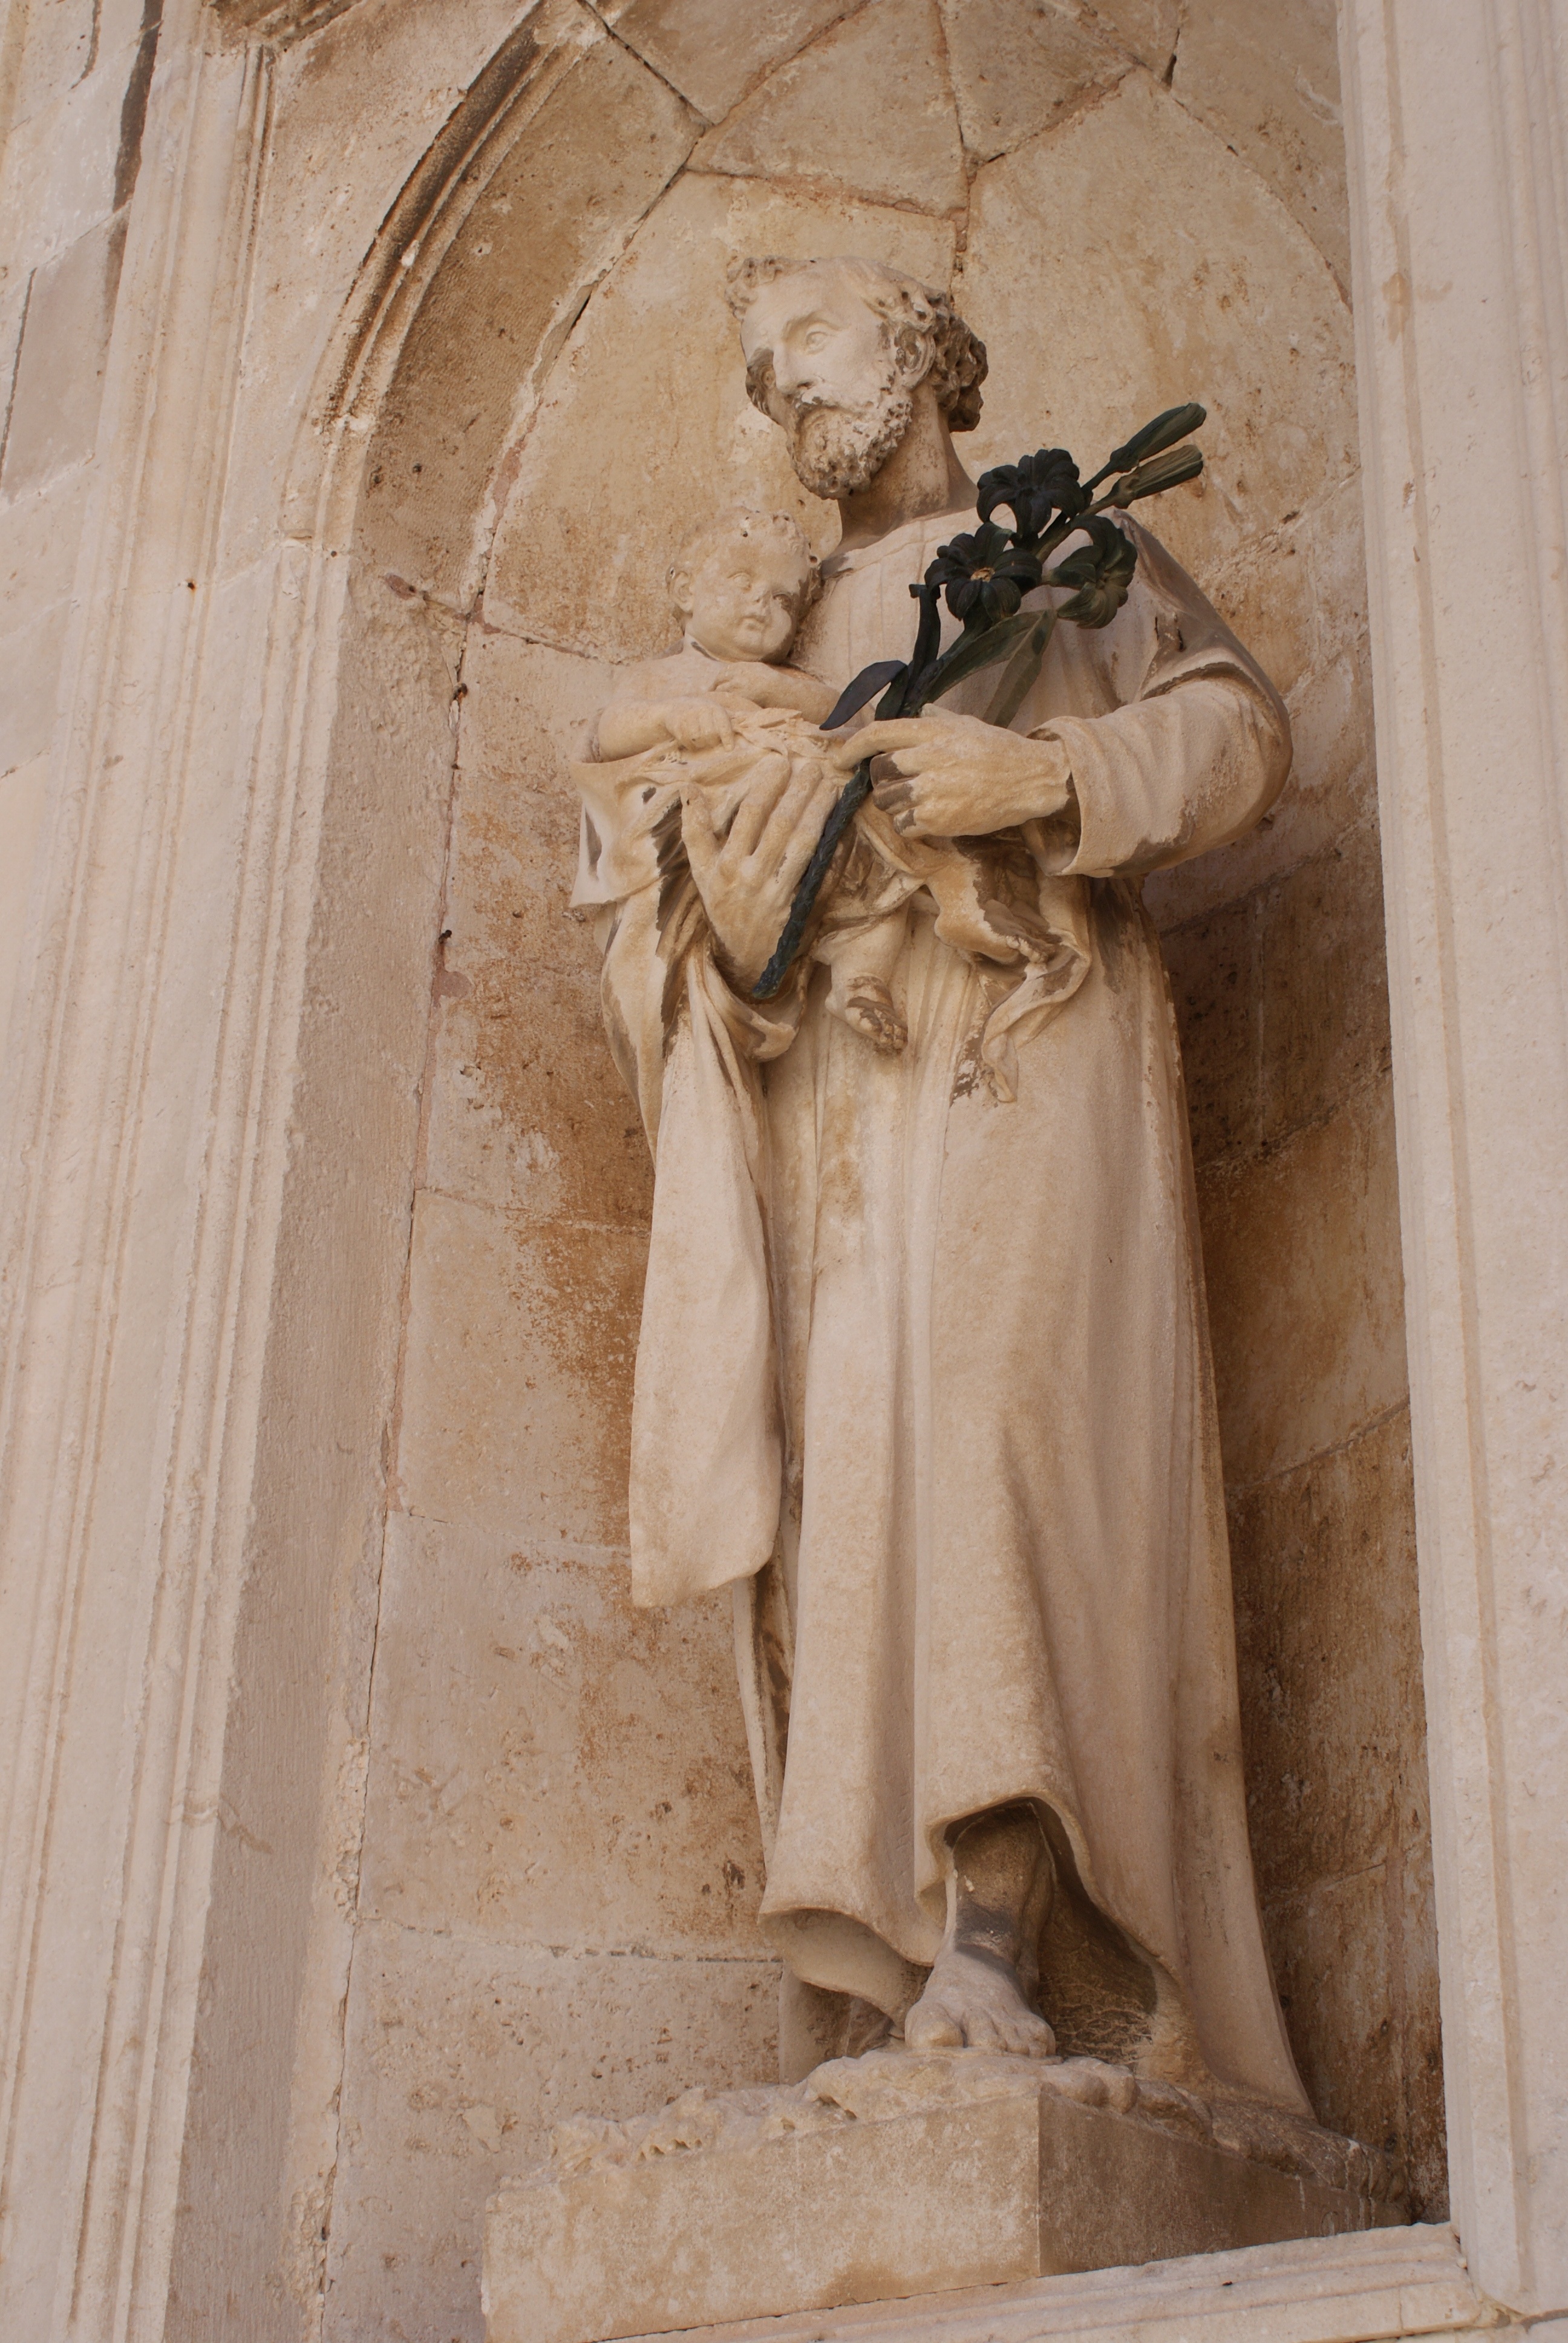
wood, old, monument, statue, column, religion, cathedral, sculpture, art, croatia, figure, temple, dubrovnik, photograph, history, holy, carving, lily, relief, middle ages, the old town, the child, padua, ancient history, anthony of padua